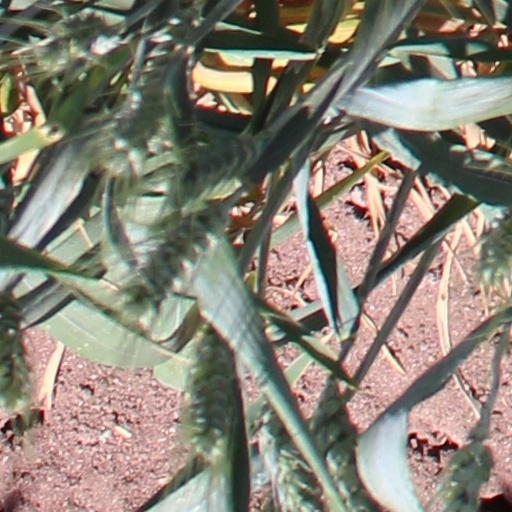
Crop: wheat